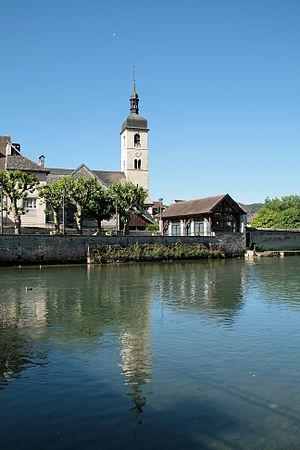
Ornans (Doubs - France), la Loue et le quartier de l’église Saint-Laurent.